Nasone

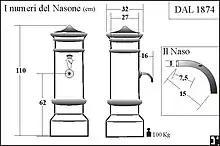
Schematics of a typical nasone.

Most nasoni share a design in the shape of a column. The form of the water spout varies but most nasoni have a metal spout protruding at mid-height which looks like a nose and gives the fountains their name "large noses". Other designs include wolf-heads, dragons and lions. Most are made of cast iron, although in the 1920s and 1930s nasoni were made of travertine marble, some of which remain today, mostly in parks and the Foro Italico area.